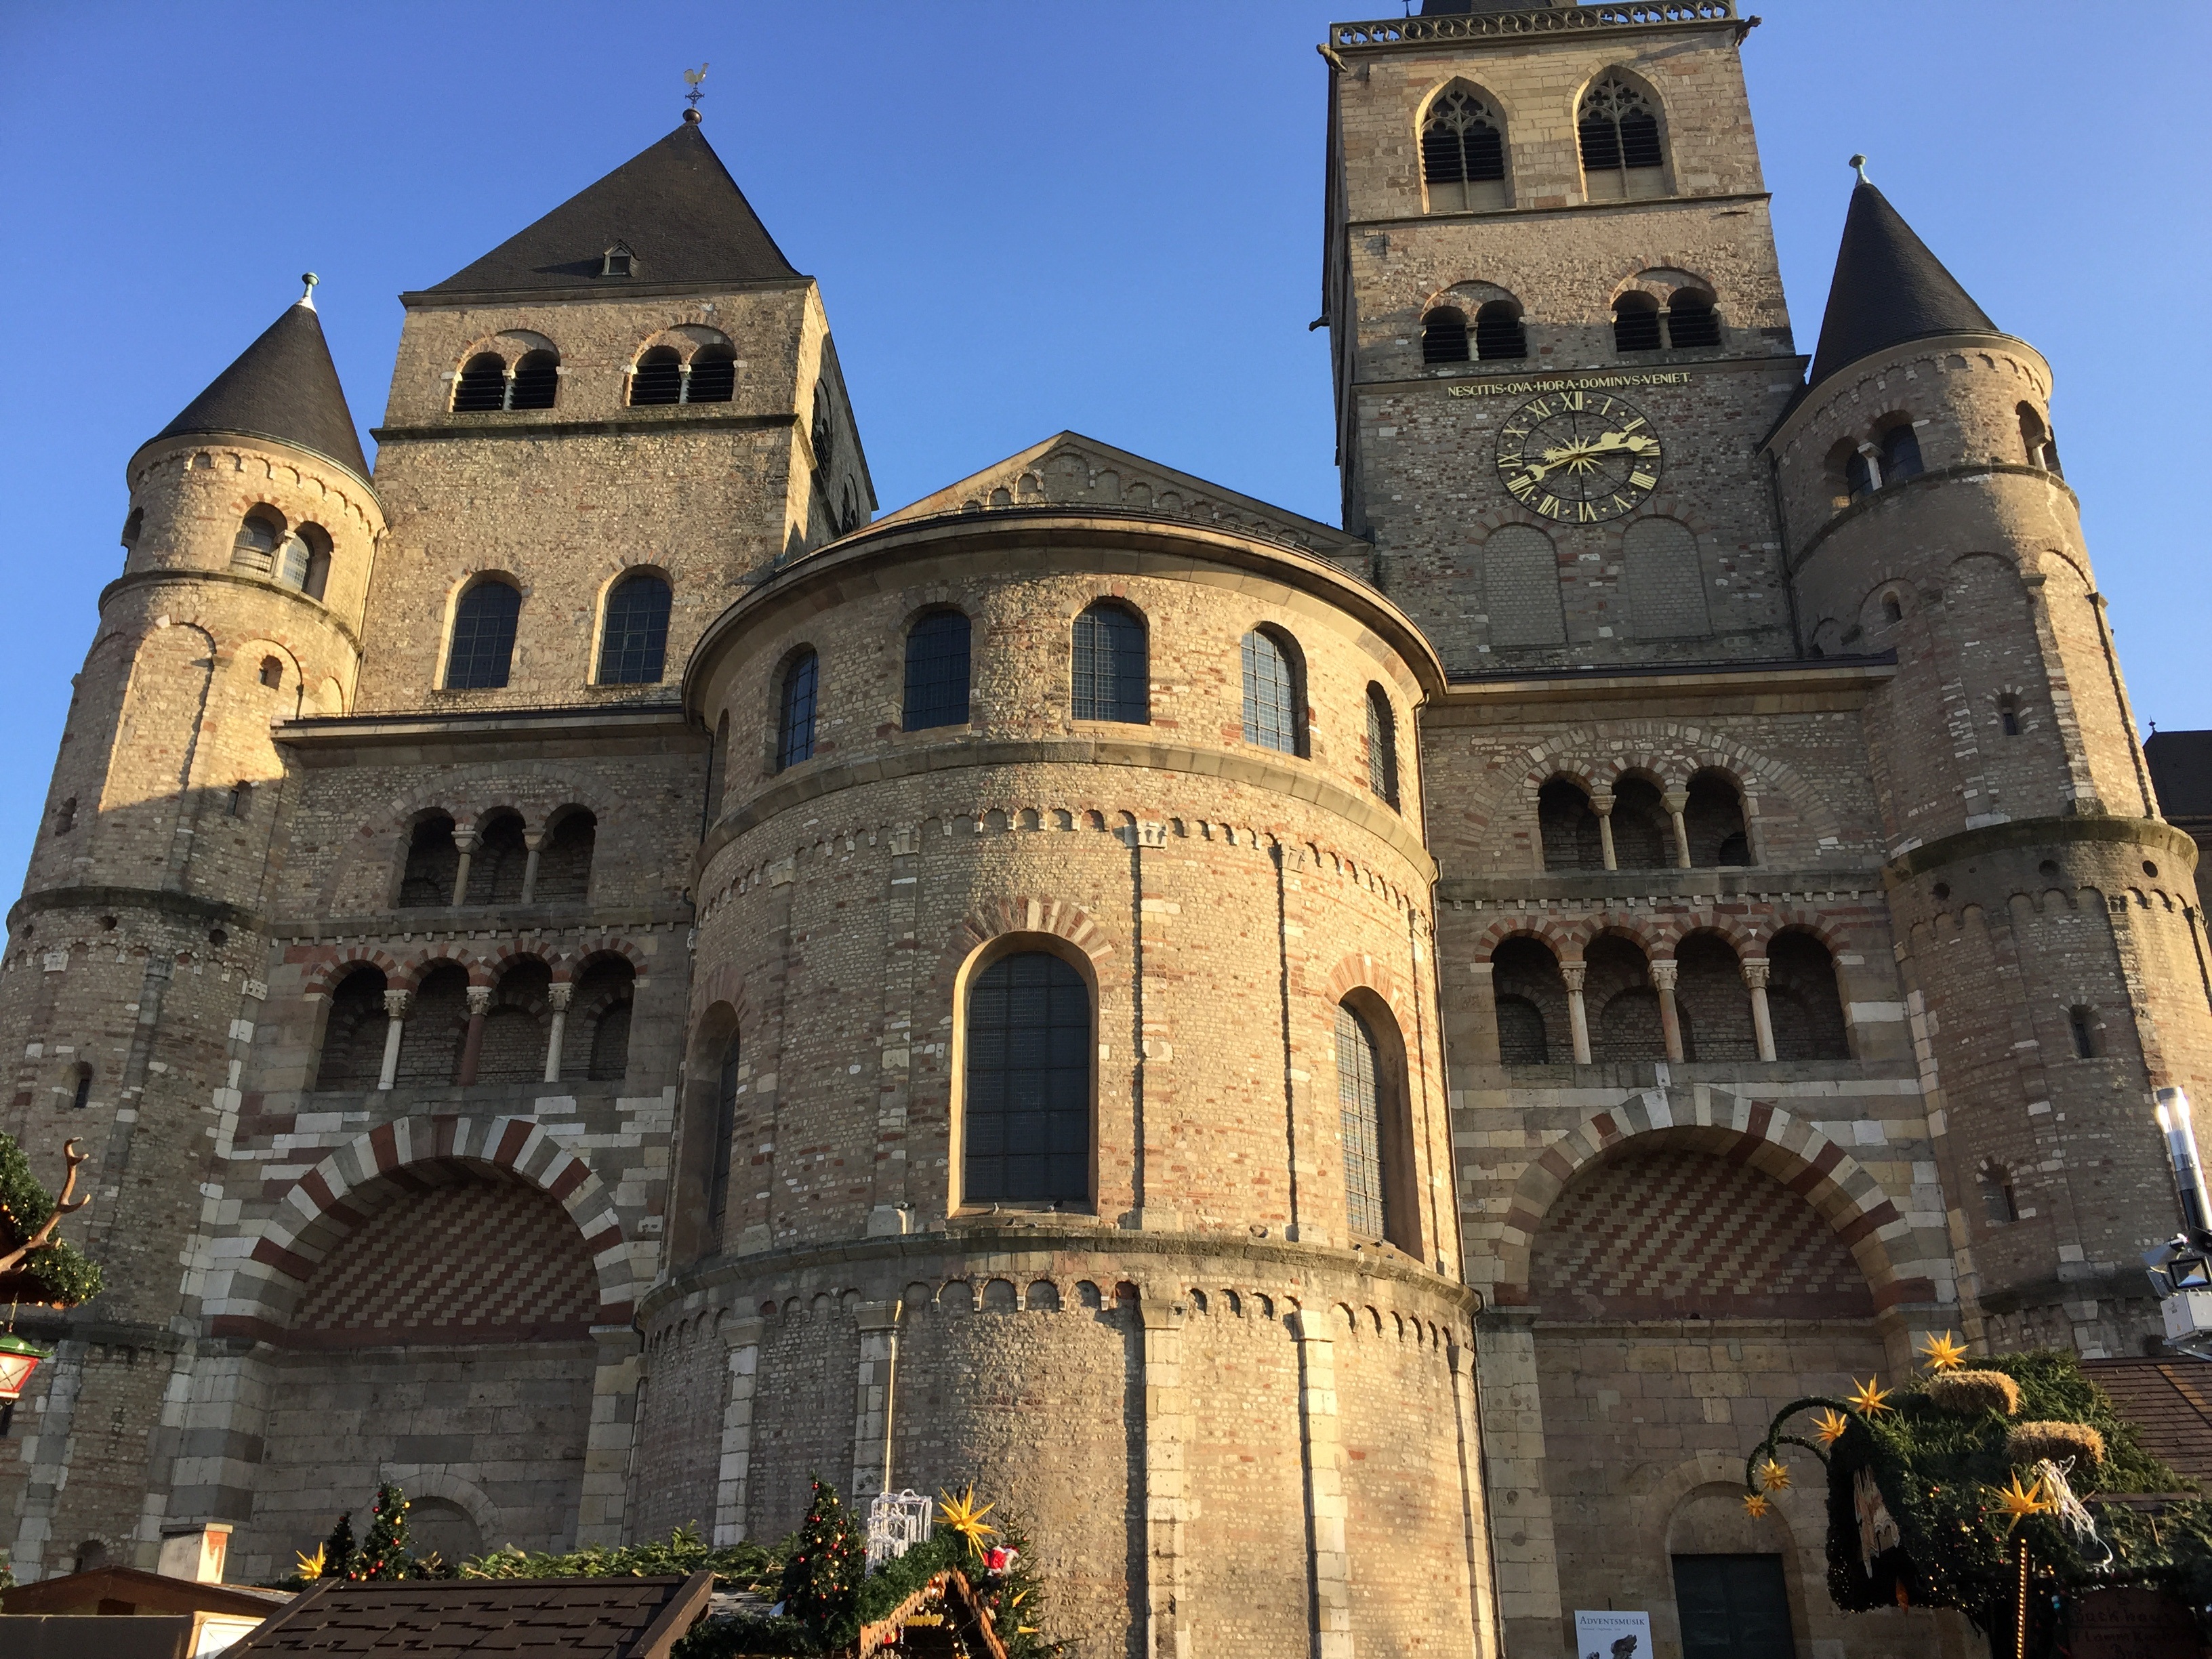
building, chateau, palace, city, castle, landmark, facade, church, cathedral, place of worship, baptistery, medieval architecture, steeple, history, abbey, tourist attraction, basilica, christmas market, middle ages, trier, gothic architecture, tours, cathedral square, classical architecture, historic site, ancient roman architecture, byzantine architecture, der dom